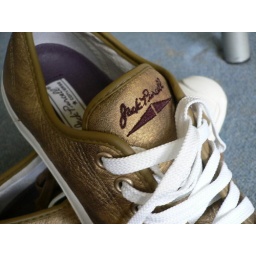
gold leather skin, white shoe laces, a very unique(rare), designed by jack purcell.Size 41